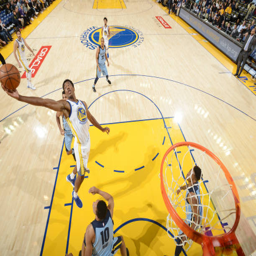
person # handles the ball against sports team .